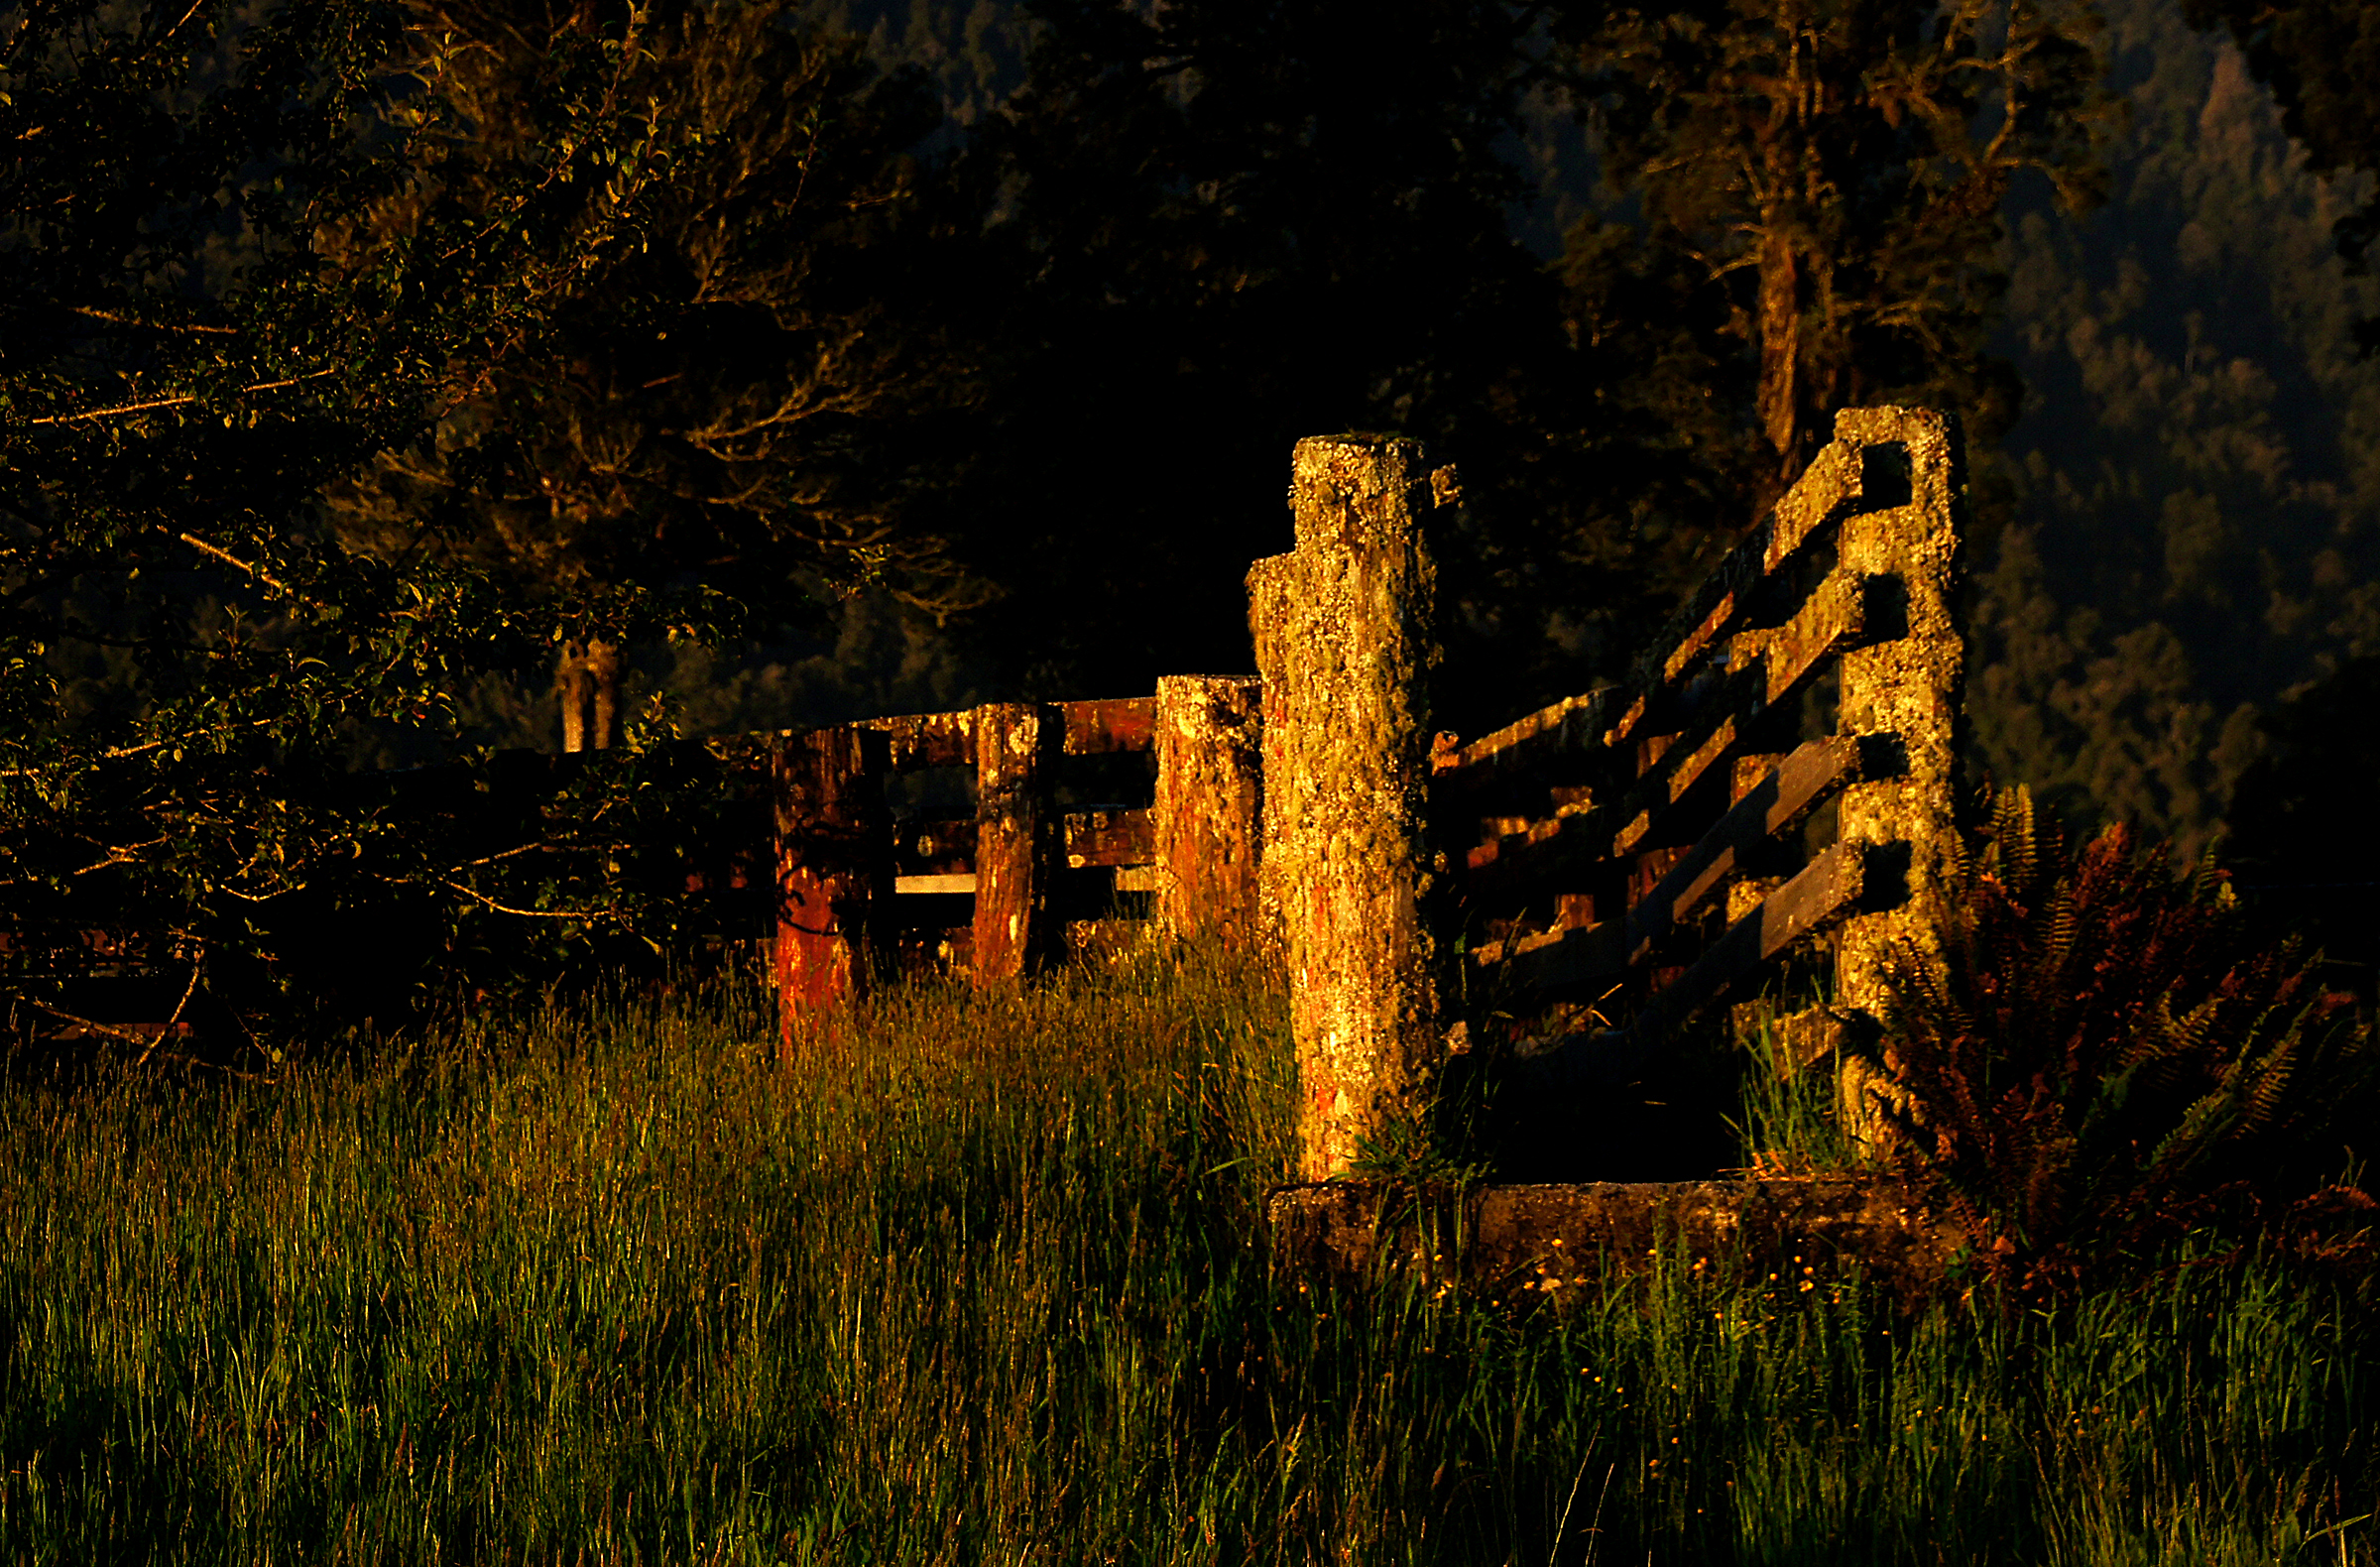
tree, forest, wilderness, light, night, sunlight, morning, leaf, evening, reflection, farming, autumn, darkness, season, flickrelite, habitat, ruralscene, cattleshoot, natural environment